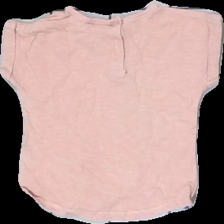
View: back
Type: T-shirt
Category: Children
Brand: Lindex
Brand text on label: Baby
Colors: Pink, White, Brown, Multicolor
Material: 100% cott
Pattern: Animal print
Cut: C-collar, Regular
Size: 86
Price range: 50-100
Recommended usage: Reuse
Description: Pink t-shirt for babies with hedgehog print, from Lindex, size 86. Good condition.